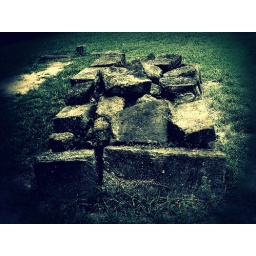
they buried them.... and put rocks over the grave so animals couldn't dig them up. D: wahhh